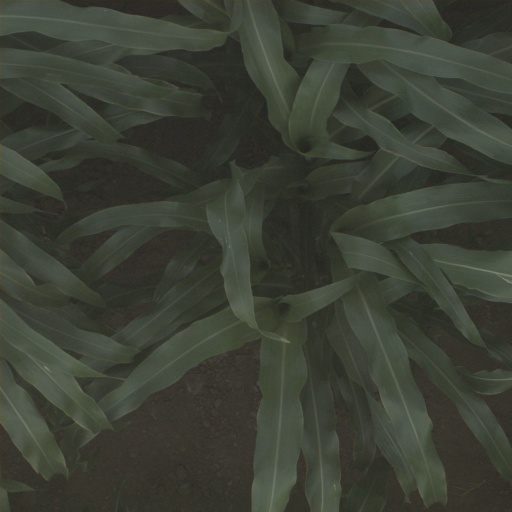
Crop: sorghum